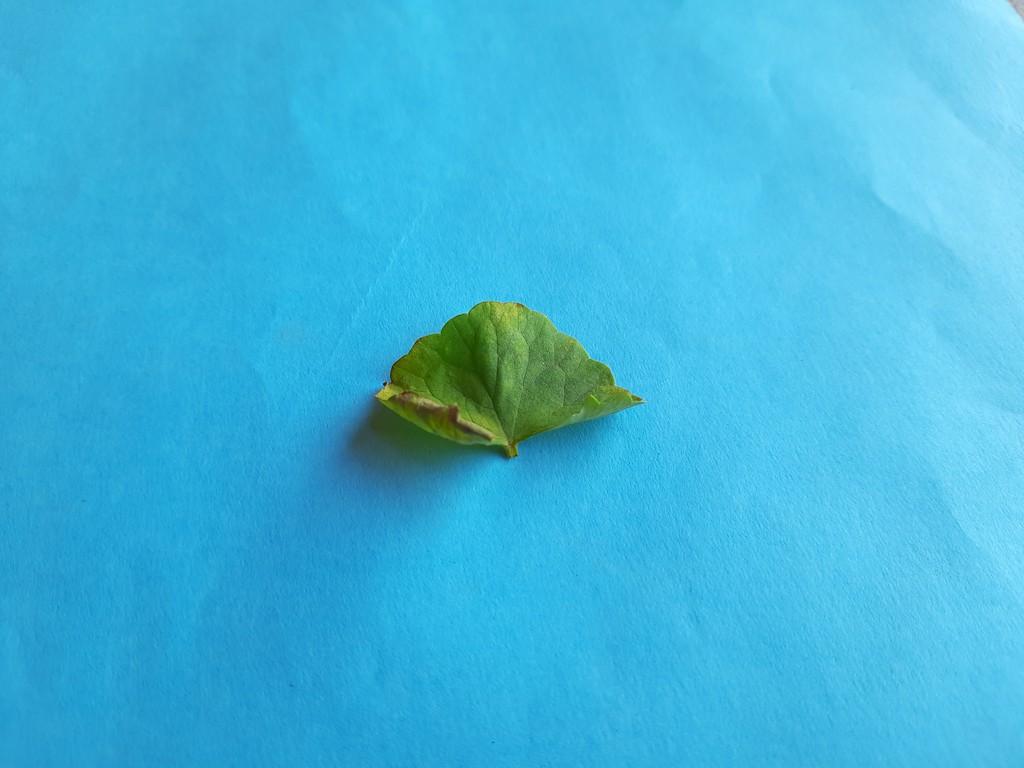
Label: Unhealthy